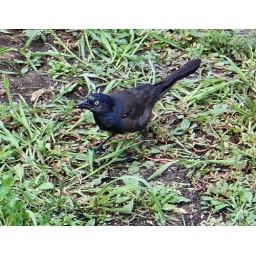
Common Grackle checking the ground under the bird feeder at Cabri, Saskatchewan. August 2010.